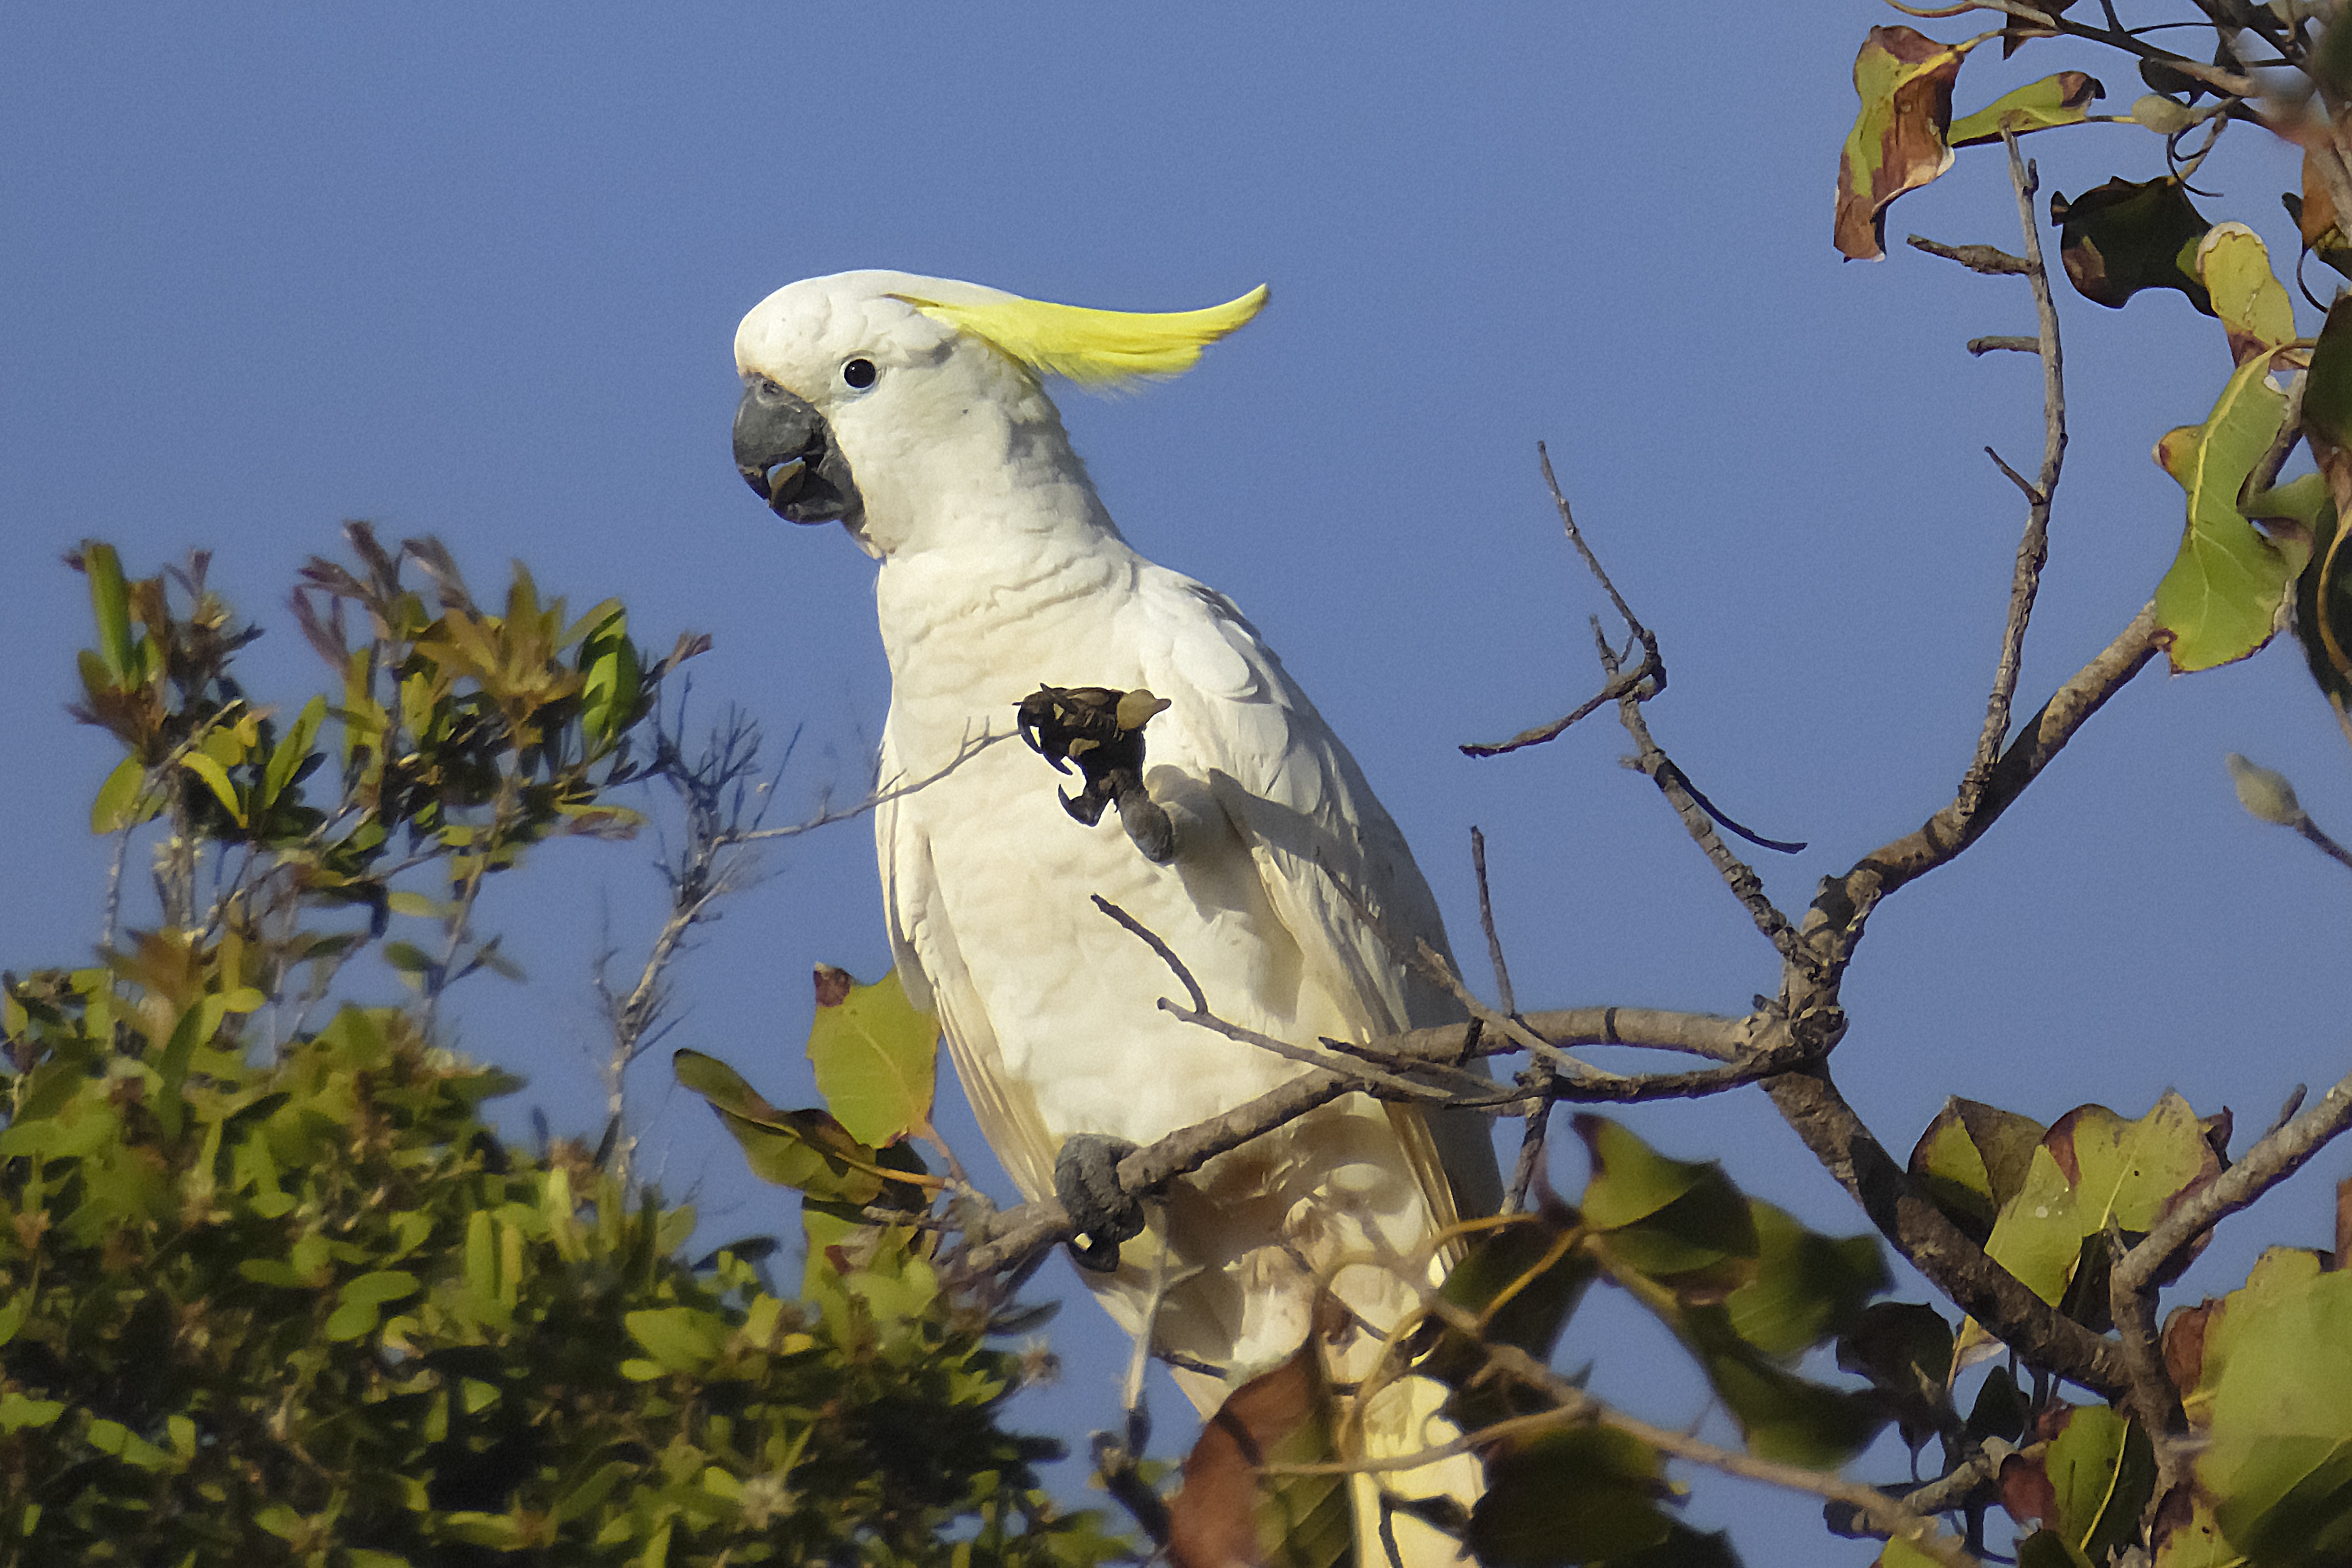
tree, branch, bird, sky, wildlife, beak, fauna, macaw, parrot, crested, perico, cockatoo, sulphur crested cockatoo, sulpher, cockatoo 2